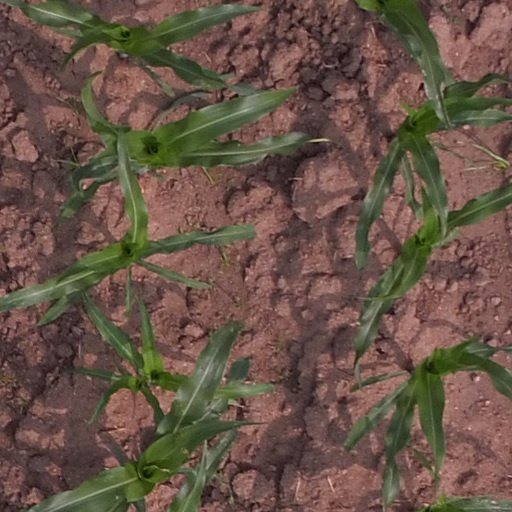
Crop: maize; corn